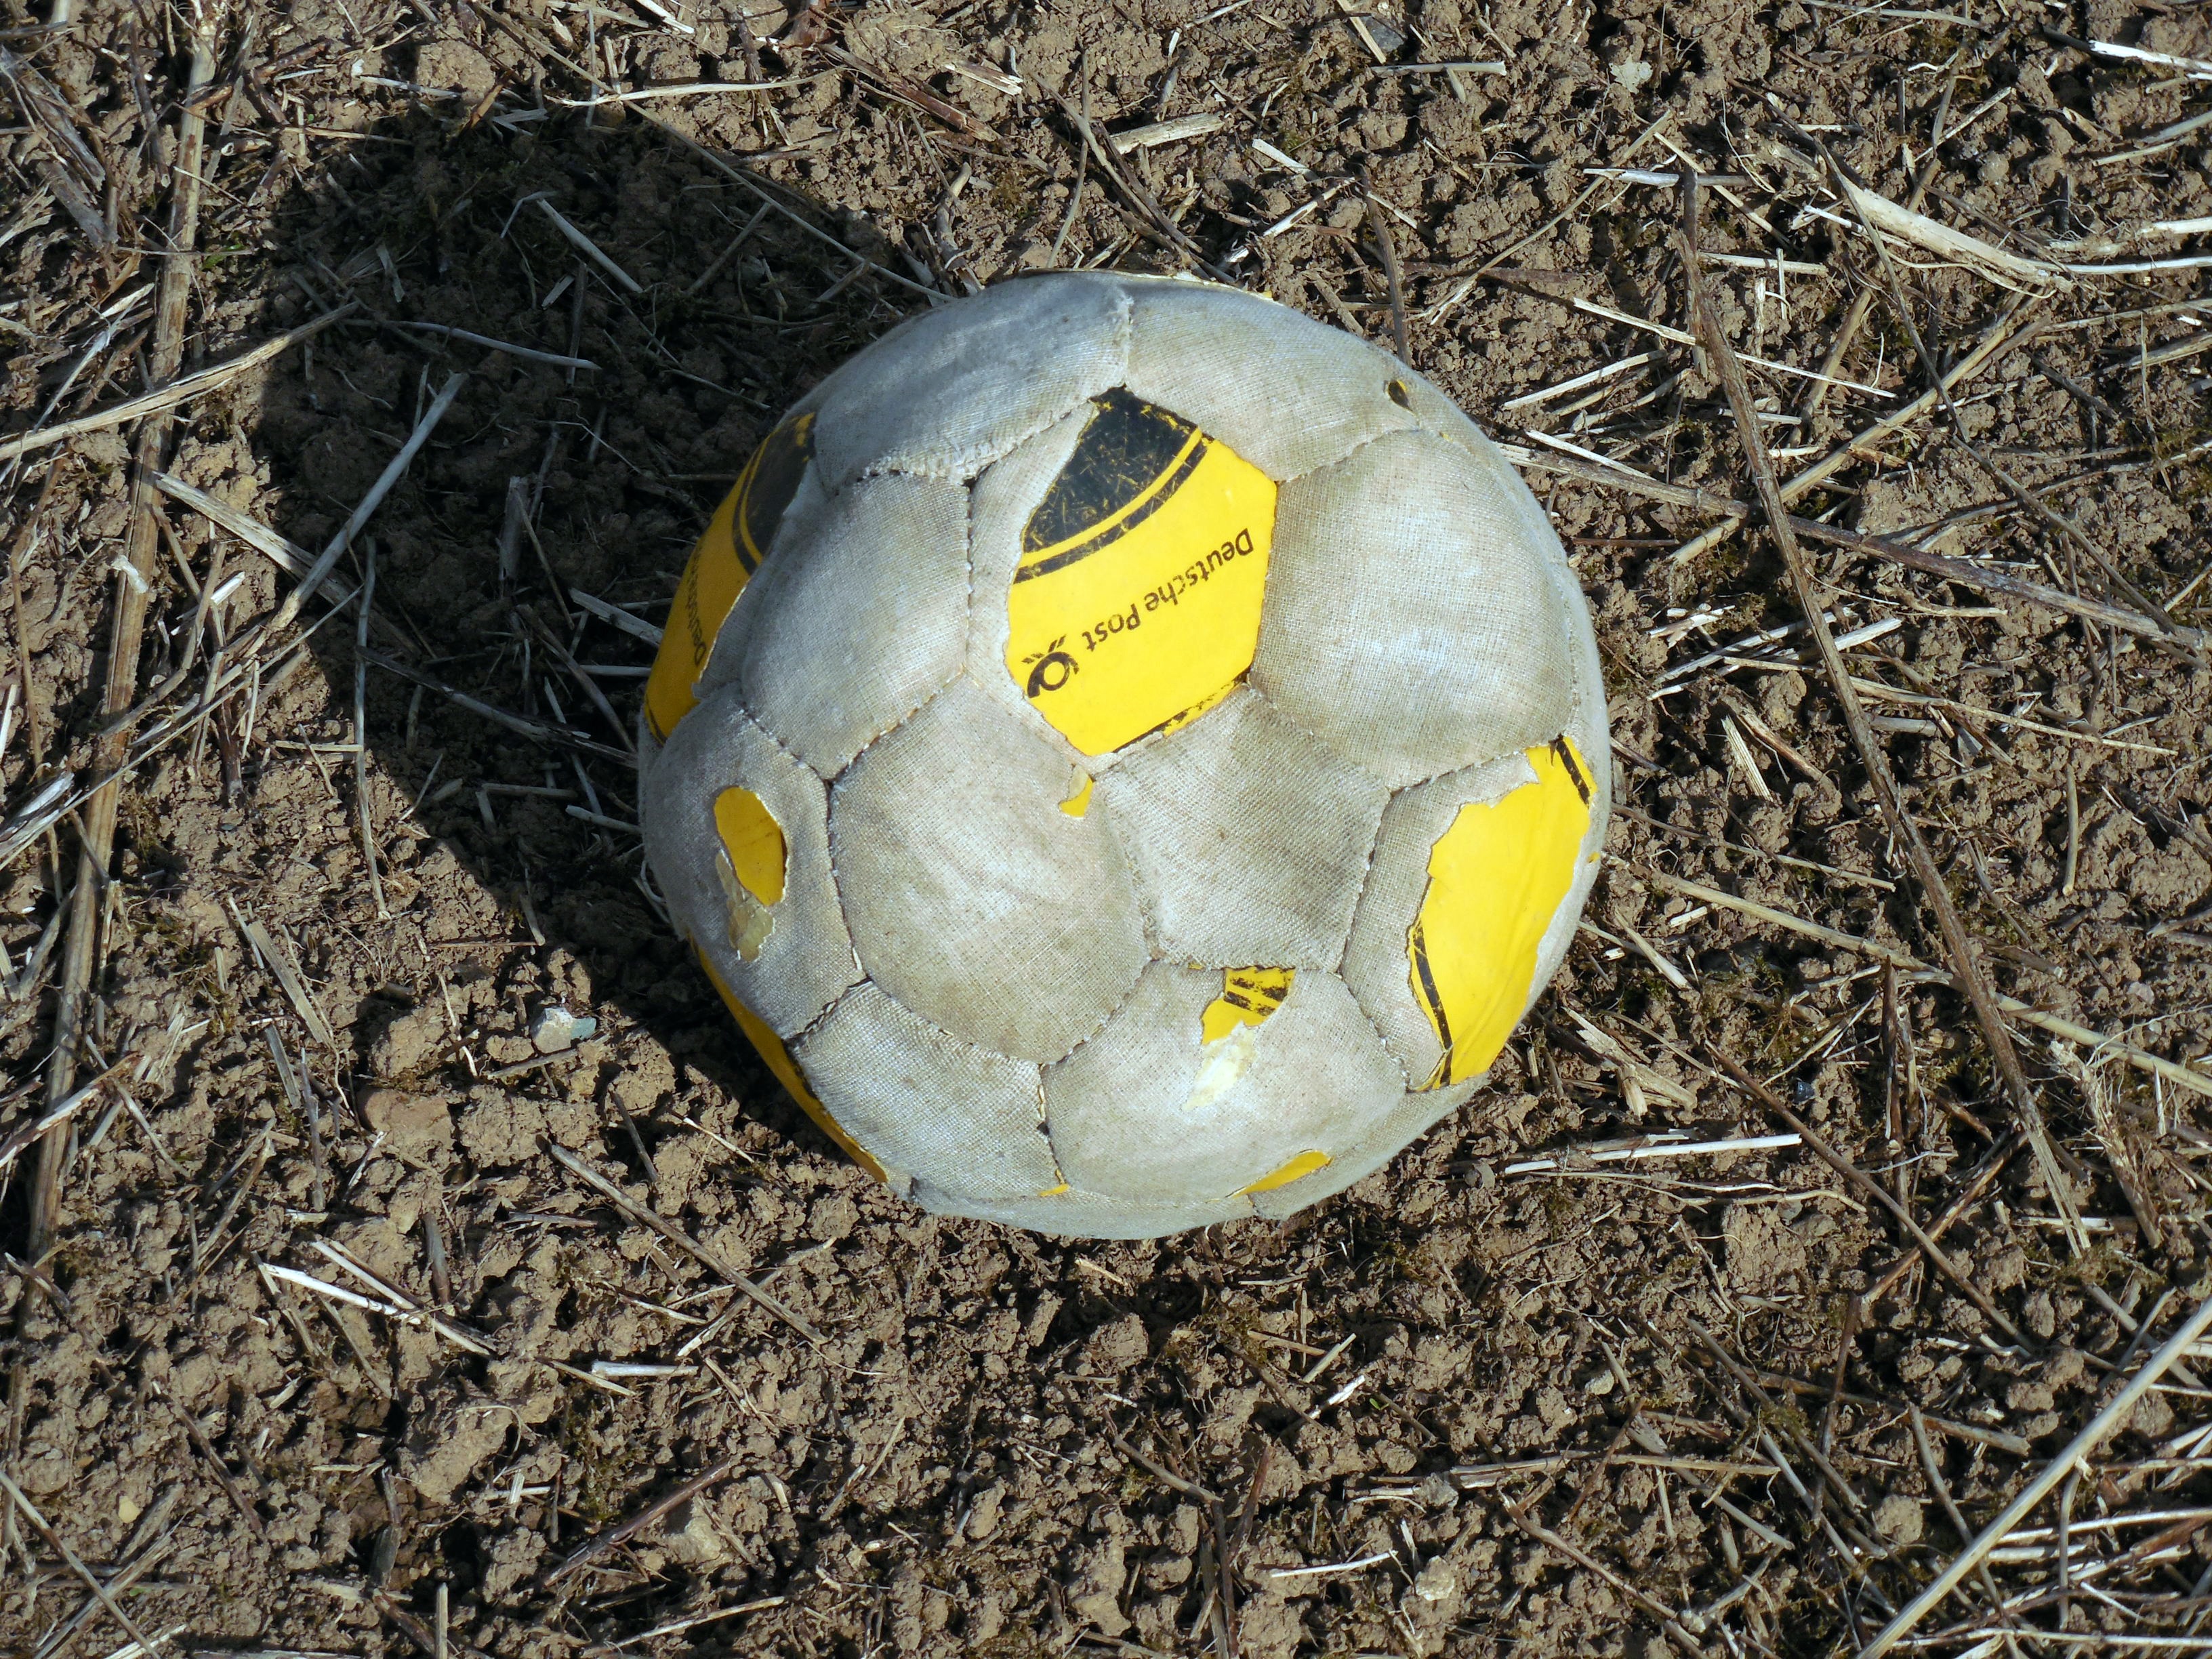
sport, play, old, broken, soil, yellow, football, egg, sports equipment, ball, ball sports